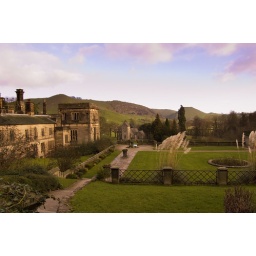
Ilam hall, church and in the background behind a tree, thorpe cloud